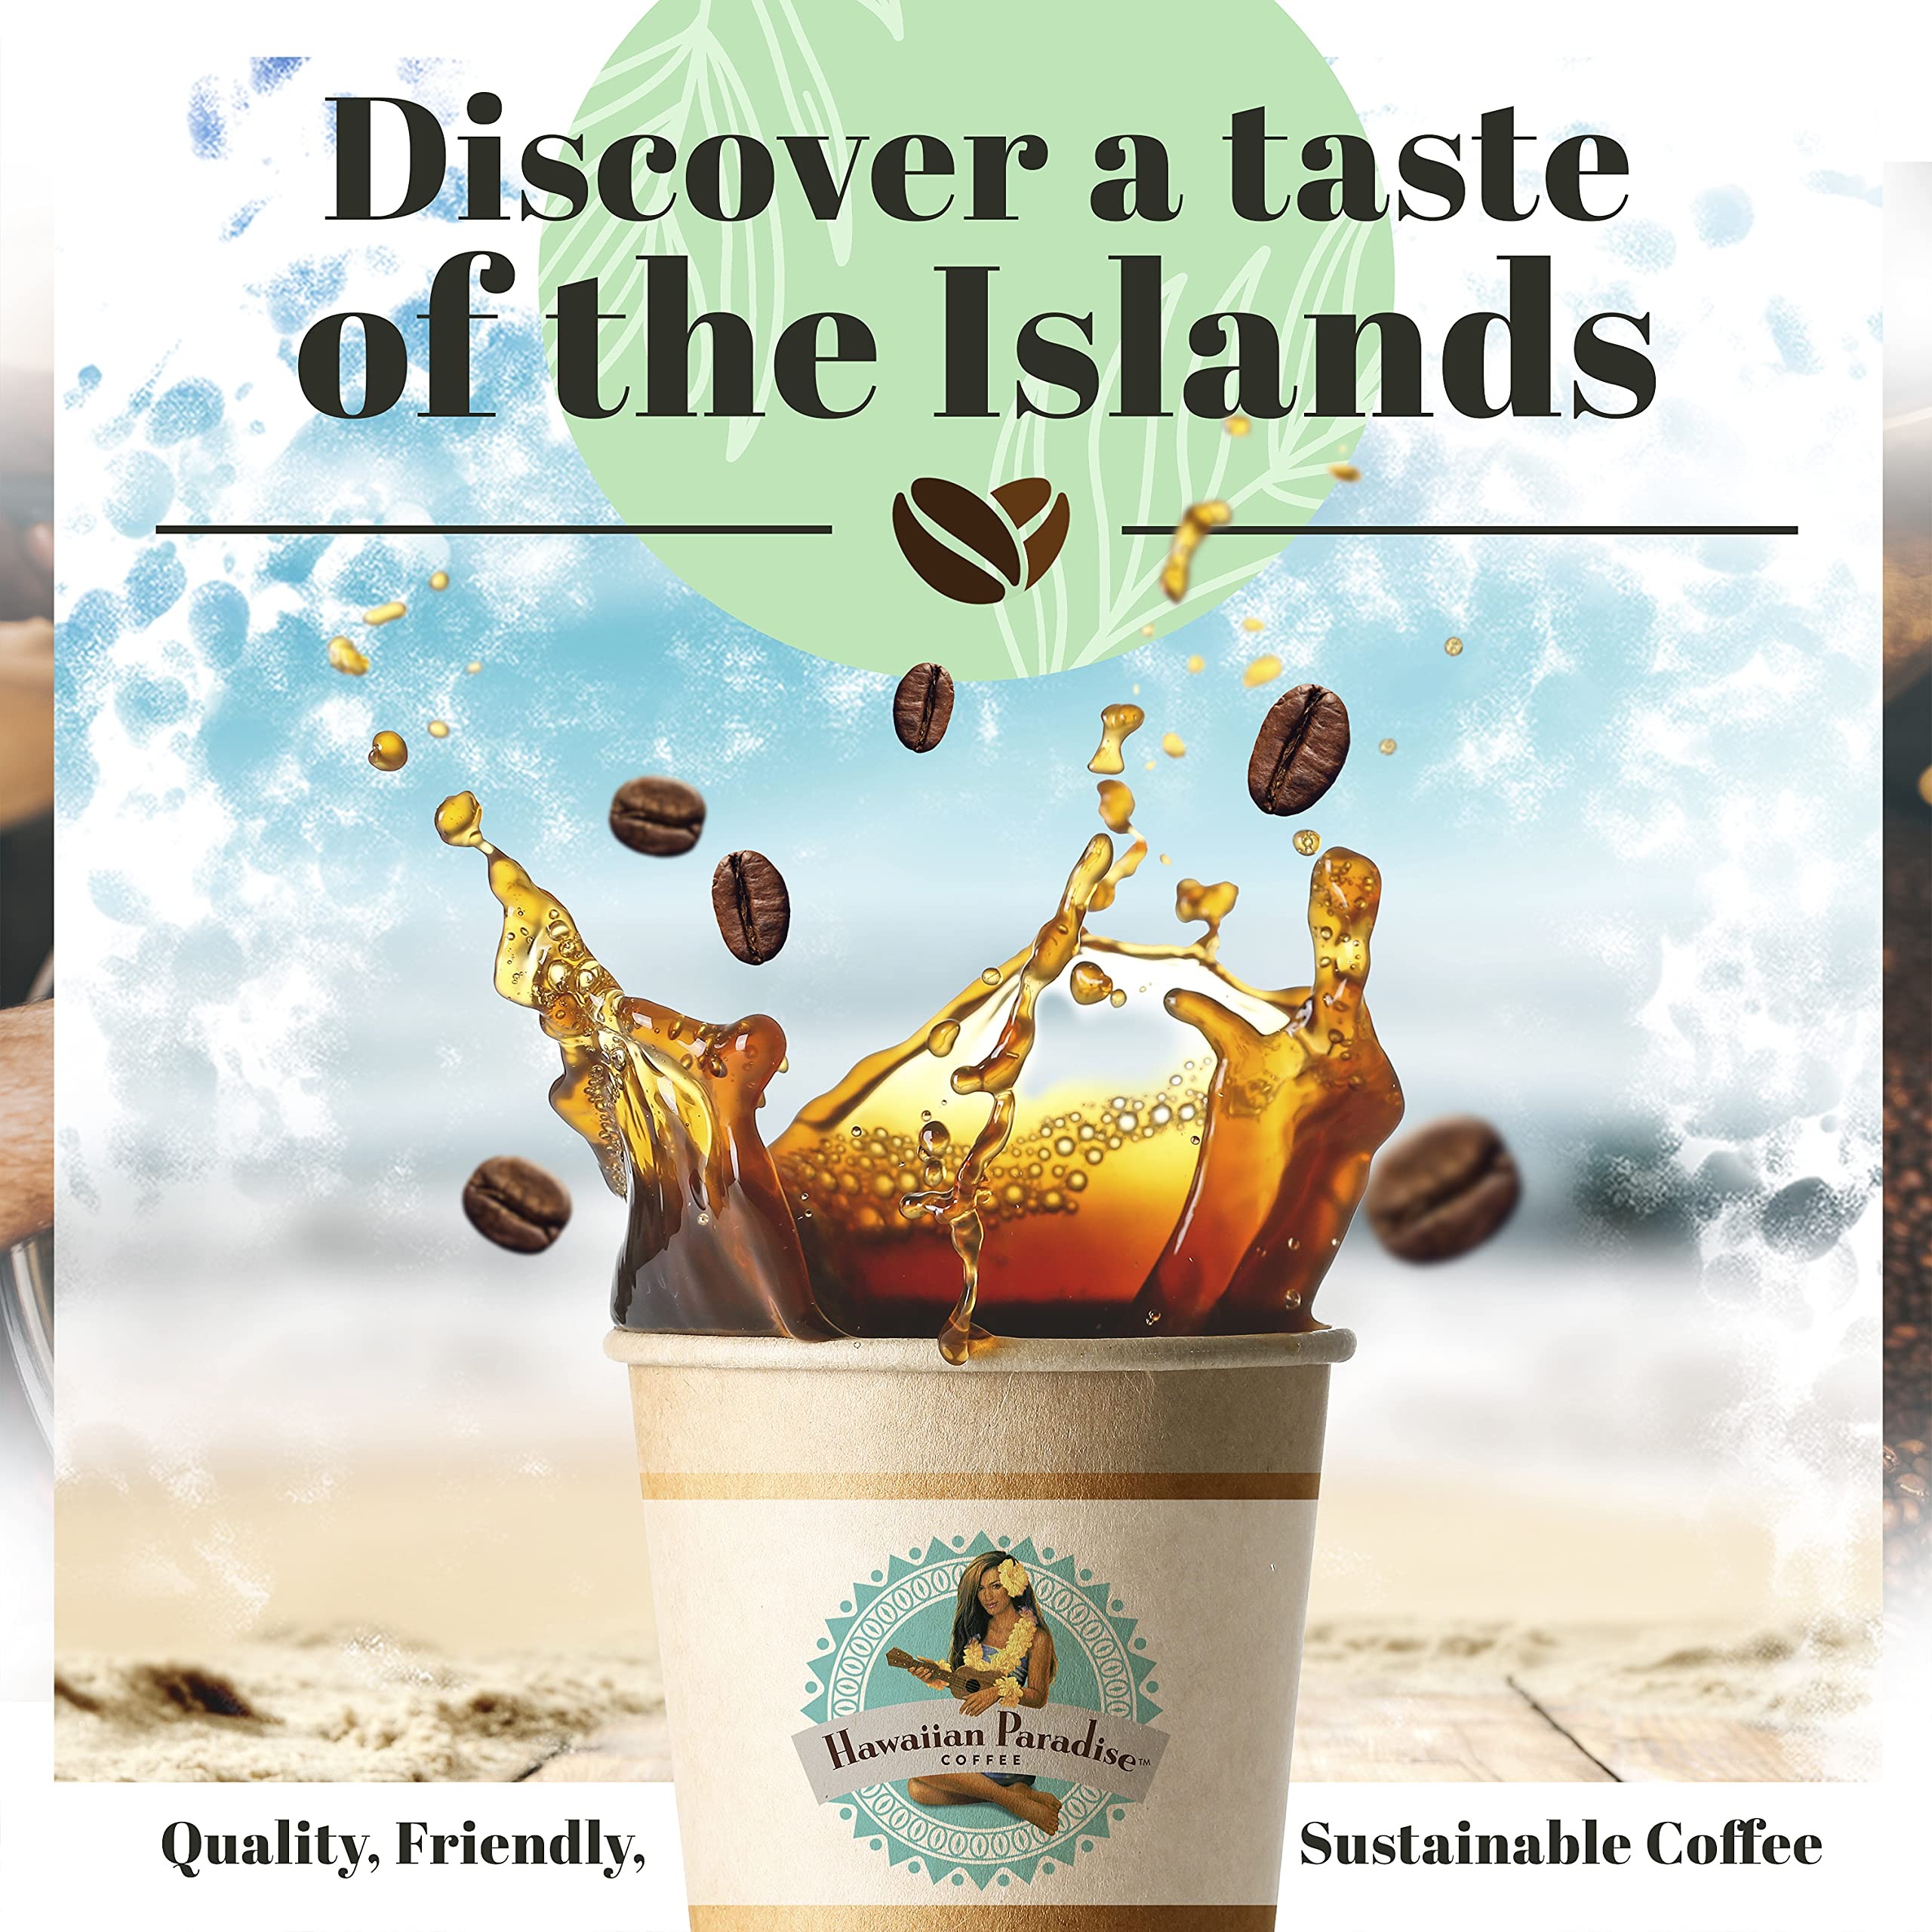
Item Name: Hawaiian Paradise Coffee Pods: 25 Espresso Coffee Capsules, Classic Arabica Medium Roast, Sustainably Grown & Roasted - Compatible with Nespresso Original Line Machines.
Bullet Point 1: Put Some Paradise In Your Cup: Here's your chance to enjoy the finest world-class Hawaiian coffee. These premium coffee capsules come from choice Arabica beans, roasted in smaller batches in Hawaii, USA.
Bullet Point 2: Rich & Smooth: Try this delicious medium roast decaf coffee & taste for yourself. With its intense aroma and balanced finish, Classic offers rich, refined flavor with no bitter aftertaste
Bullet Point 3: Bracing Energy Boost Flavor: With #6-level intensity, this medium roast packs a powerful richness. Perfect breakfast blend coffee, afternoon pick-me-up & late-night lift for students & night-owls.
Bullet Point 4: 100% Eco-Friendly: It all begins with the beans – sustainably grown in the rich, fertile soil of Hawaii's volcanic hills, then sundried for maximum flavor. Certified sustainable by Rainforest Alliance.
Bullet Point 5: NOTE: Hawaiian Paradise Coffee is an independent brand not affiliated with Nespresso.
Product Description: Since 2000, Hawaiian Paradise has been sustainably growing and harvesting these legendary beans, then roasting them to perfection in small artisanal batches at a state of the art facility.
Value: 25.0
Unit: Count

Price: 23.4